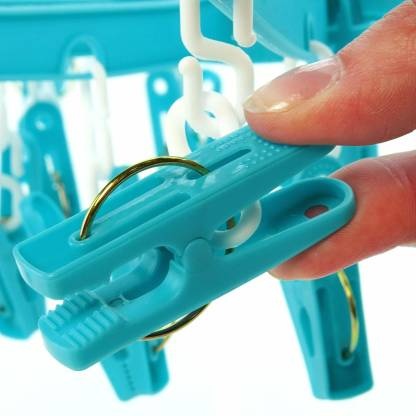
Plastic Round Cloth Drying Stand Hanger with 18 Clips (Multicolour)
Multipurpose Plastic Laundry Hanger Drying Rack/Clothes Drying Stand with 18 Clips (Multicolor) Upgraded Function Clip hanger upgraded with Windproof hook which can effectively prevent the hanger from being blown away by strong wind. 360° rotating design makes all clips easy to access, easy to clamp and unload. Equipped with 24 clips with non-slip teeth and steel springs can hang many small items. High Quality Eco-Friendly Materials Our socks hanger is made of high-quality PP plastic which is not easy to break, more durable, safe and environmental-friendly. Plastic clips with fine-grained, non-slip teeth provide an ultra-strong clamping capacity to prevent your clothes from being blown off. Space-saving And Easy to Use Our clip and drip hanger with foldable design that can be folded and stored when not in use, saving 50% space, no need to assemble and easy to use, lightweight design suitable for business trips, camping and travel vacation. Multipurpose Our clothespin rack with 24 clips is suitable for hanging socks, towels, under wear, scarves, handkerchiefs and baby clothes. It can be hung in the laundry room, closet, window, shower curtain rod, clothes drying rod, etc. It’s a good co-worker for housewives. Multi-used Laundry Hanger with Clips Suitable for hanging towels, scarves, underwear, shirts, hats, socks, masks, handkerchiefs or other clothing. This sock hanger with clips is suitable for indoor and outdoor use. Ideal for housewives! Easy Drying Design The clothes drying rack with perfect spacing between the clamps for faster drying and avoid being misplaced. With perfect clip strength tight enough to hold everything without leaving pinch marks on clothing.
Brand: classone Shop
Category: Home & Garden > Household Supplies > Laundry Supplies > Drying Racks & Hangers > Drying Hangers